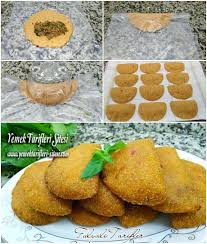
Yemek: icli_kofte